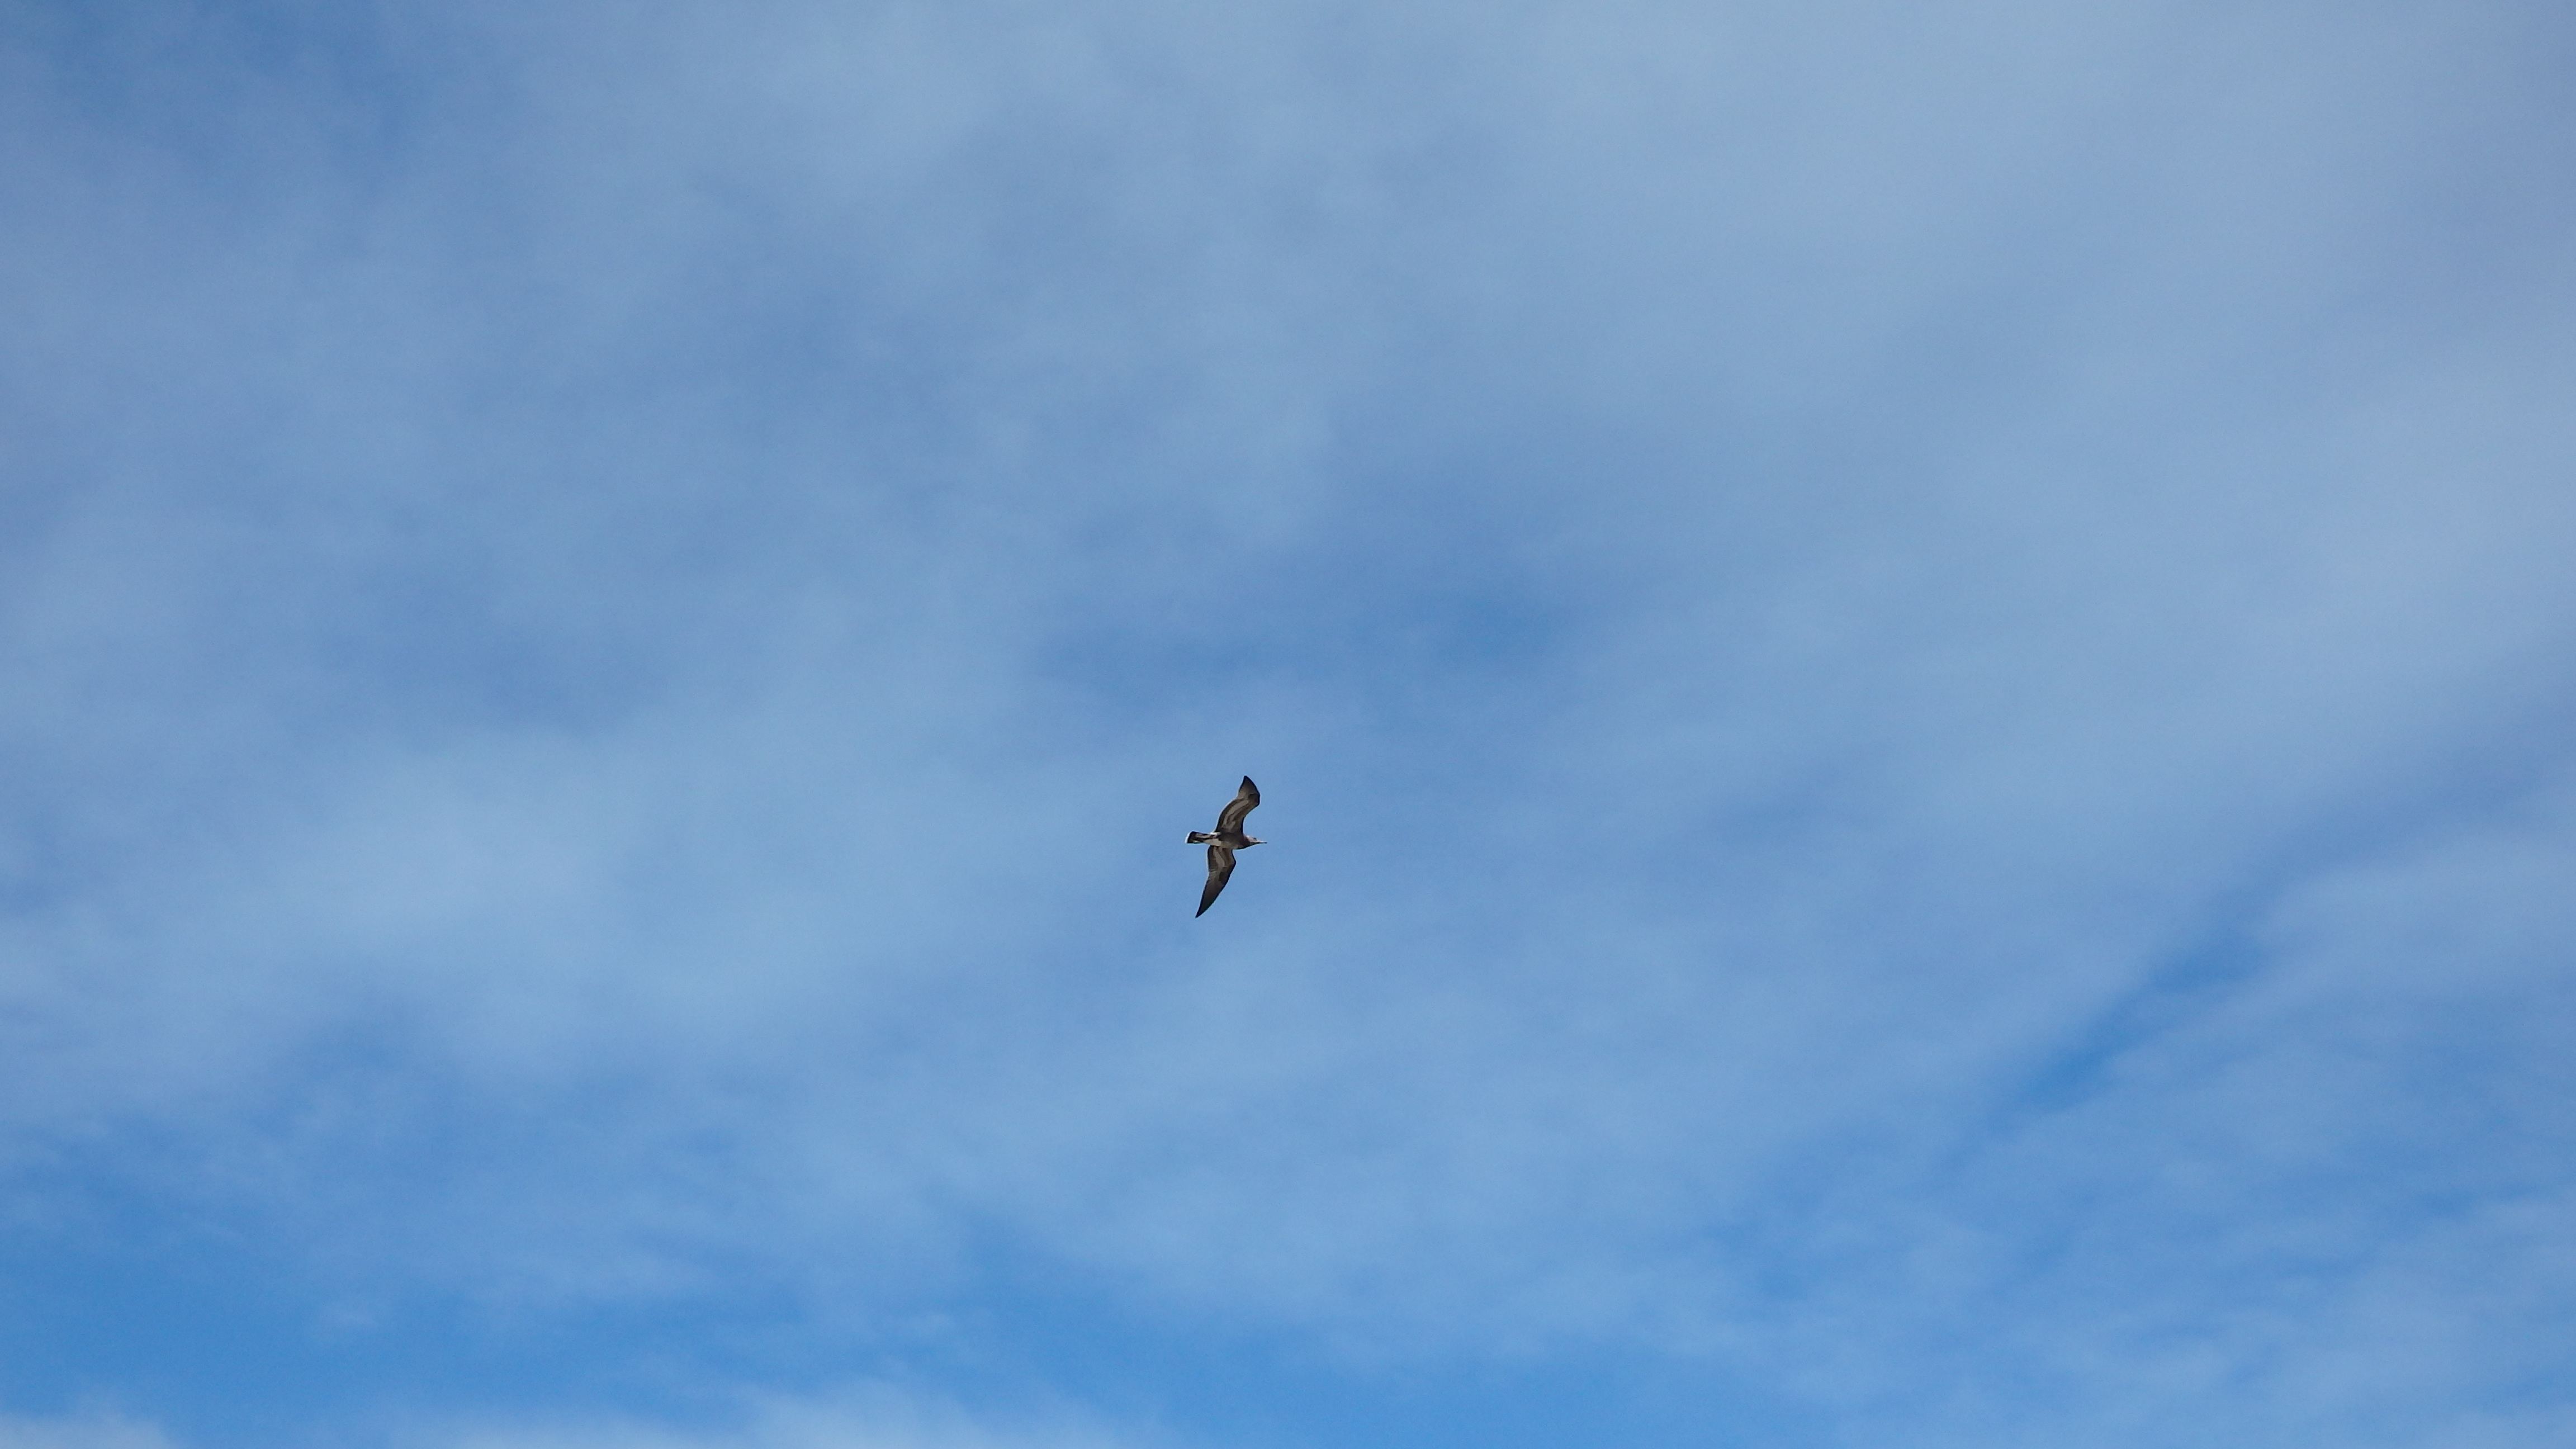
wing, cloud, sky, flight, blue, toy, air show, atmosphere of earth